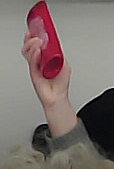
Product: loreal_shampoo